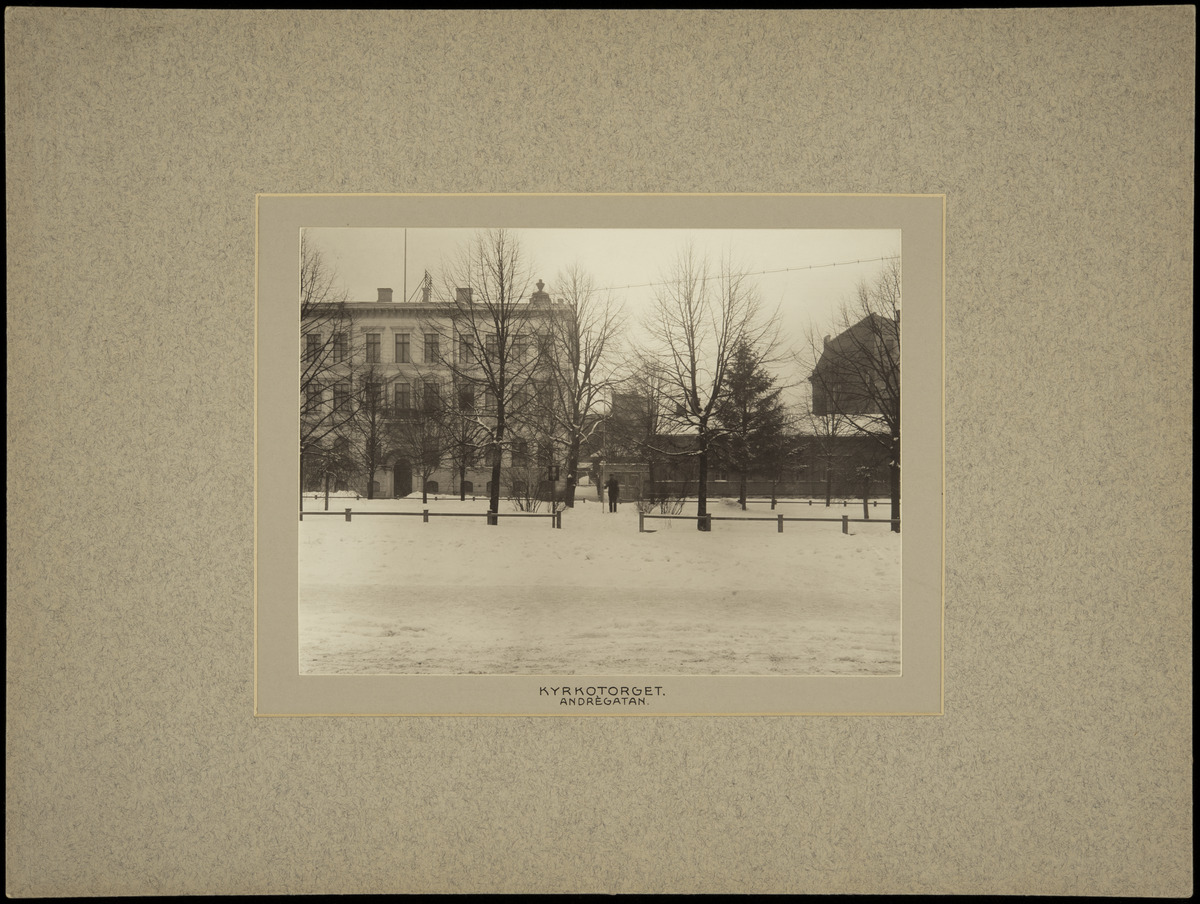
Talvinen näkymä Antinkadulta (=Lönnrotinkatu), Vanhan kirkon edestä, kohti Kirkkotoria (=Lönnrotin puistikko)
sisällön kuvaus: Talvinen näkymä Antinkadulta (=Lönnrotinkatu), Vanhan kirkon edestä, kohti Kirkkotoria (=Lönnrotin puistikko). Vasemmalla Helsingin Suomalaisen Reaalilyseon (nyk. Ressun lukio) rakennus. mustavalkoinen
Kuvaaja: Rosenbröijer, A.E., valokuvaaja
Ajankohta: kuvausaika 1900 n.
Paikka: Suomi, Uusimaa, Helsinki, Kamppi Helsinki, Lönnrotin puistikko 3. Lönnrotinkatu
Aiheet: kadut, liikenne, jalkakäytävät, vuodenajat talvi, lumi, lumipeite, puut, viheralueet puistot, rakennukset kivirakennukset puurakennukset koulurakennukset, aidat, kaapelit